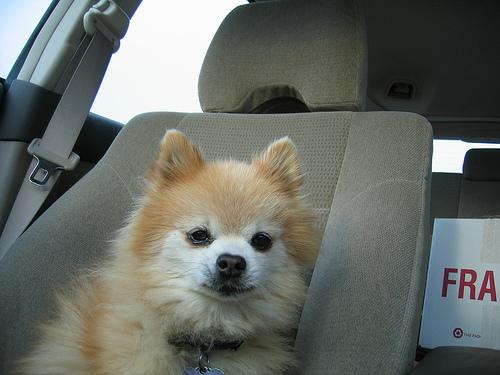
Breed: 1936-n000005-Pomeranian